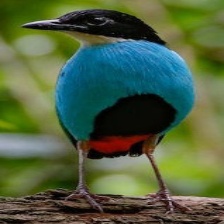
Species: AZURE BREASTED PITTA
Scientific name: PITTA STEERII